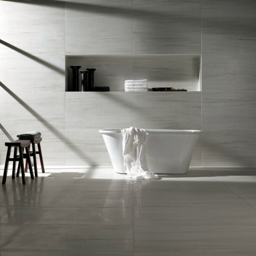
bathroom tiles correctly - a few professional tips for you